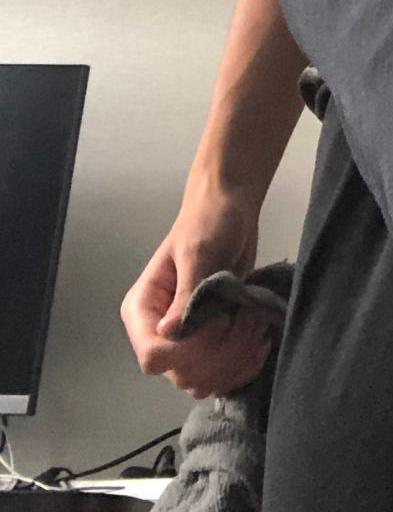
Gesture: no_gesture